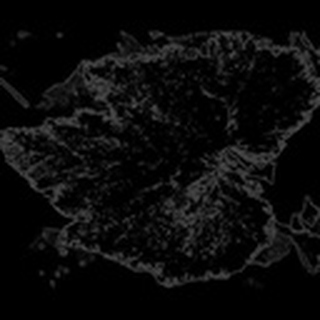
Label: cotton_powdery_mildew